Third Council of Constantinople

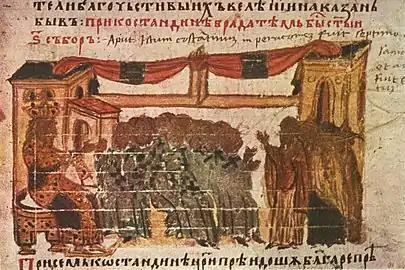
Depiction of the Third Council of Constantinople, Miniature 45 from the Constantine Manasses Chronicle

The Third Council of Constantinople, counted as the Sixth Ecumenical Council by the Eastern Orthodox and Catholic Churches, and by certain other Western Churches, met in 680–681 and condemned monoenergism and monothelitism as heretical and defined Jesus Christ as having two energies and two wills (divine and human).